Tibetan tantric practice

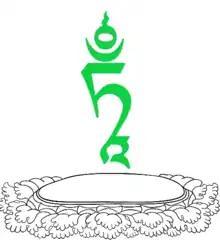
TAM the seed syllable ("bija") of the deity Green Tara. In some practices, one first visualizes the seed syllable, and the deity arises out of this.

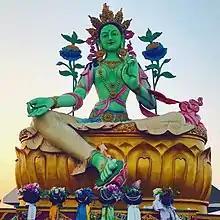
A statue of Green Tara, a common meditation deity in Tibetan Buddhism

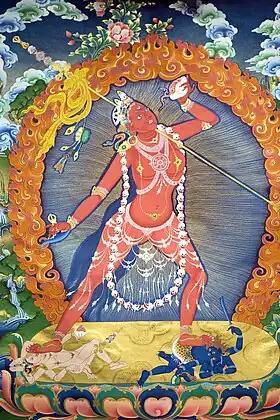
Painting of Vajrayoginī (Dorjé Neljorma), a female Buddha and a ḍākiṇī used as a meditation deity in Highest Yoga Tantra

Deity yoga is the central practice of Buddhist Tantra. In the three lower or "outer" tantras (Action, Performance and Yoga), Deity yoga practice is often divided into "the yoga with signs", and "the yoga without signs".